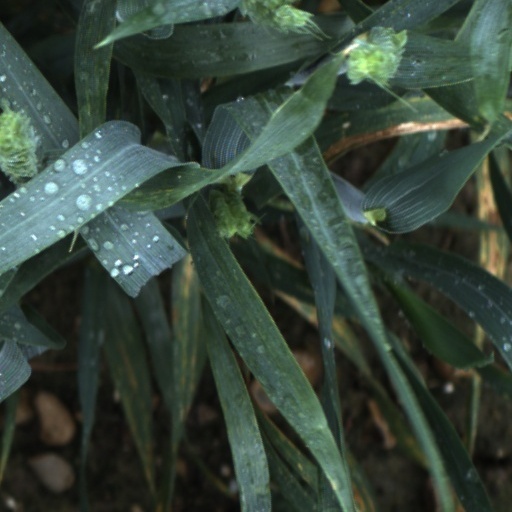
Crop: wheat